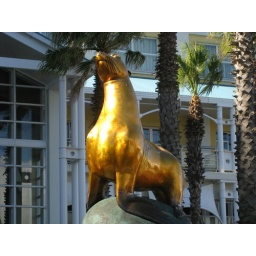
The hotel right next to our ship had this golden seal statue right in the front of it.